Opfikon

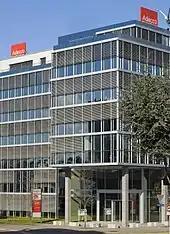
Adecco headquarters in Opfikon

Thanks in part to its favourable location between the city centre and Zurich airport, several large companies have their headquarters in Opfikon. Adecco is one of the world's largest providers of personnel services and at the same time one of the largest employers on the planet. Swissport is the world's largest service company for airlines and airports. Hotelplan is the second-largest Swiss tour operator, and its subsidiary Interhome provides around 50,000 holiday homes and apartments in 31 countries. The Nuance Group operates 400 shops at 60 airports in 20 countries. Trivadis is an independent IT services company with 700 employees at 14 locations in Switzerland, Germany, Austria and Denmark. VBG Verkehrsbetriebe Glattal AG operates public transport in the Glattal and Furttal regions and in the Effretikon/Volketswil area on behalf of the Zurich Transport Association (ZVV) as the company with market responsibility (MVU). These are joined by Mondelez Europe and Cadillac Europe as well as the Swiss airline Zimex.